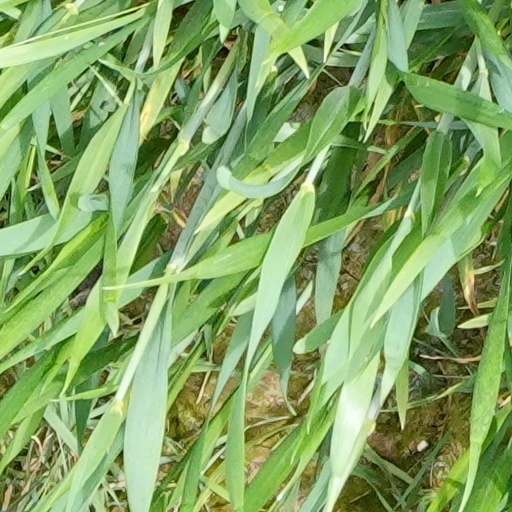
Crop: wheat